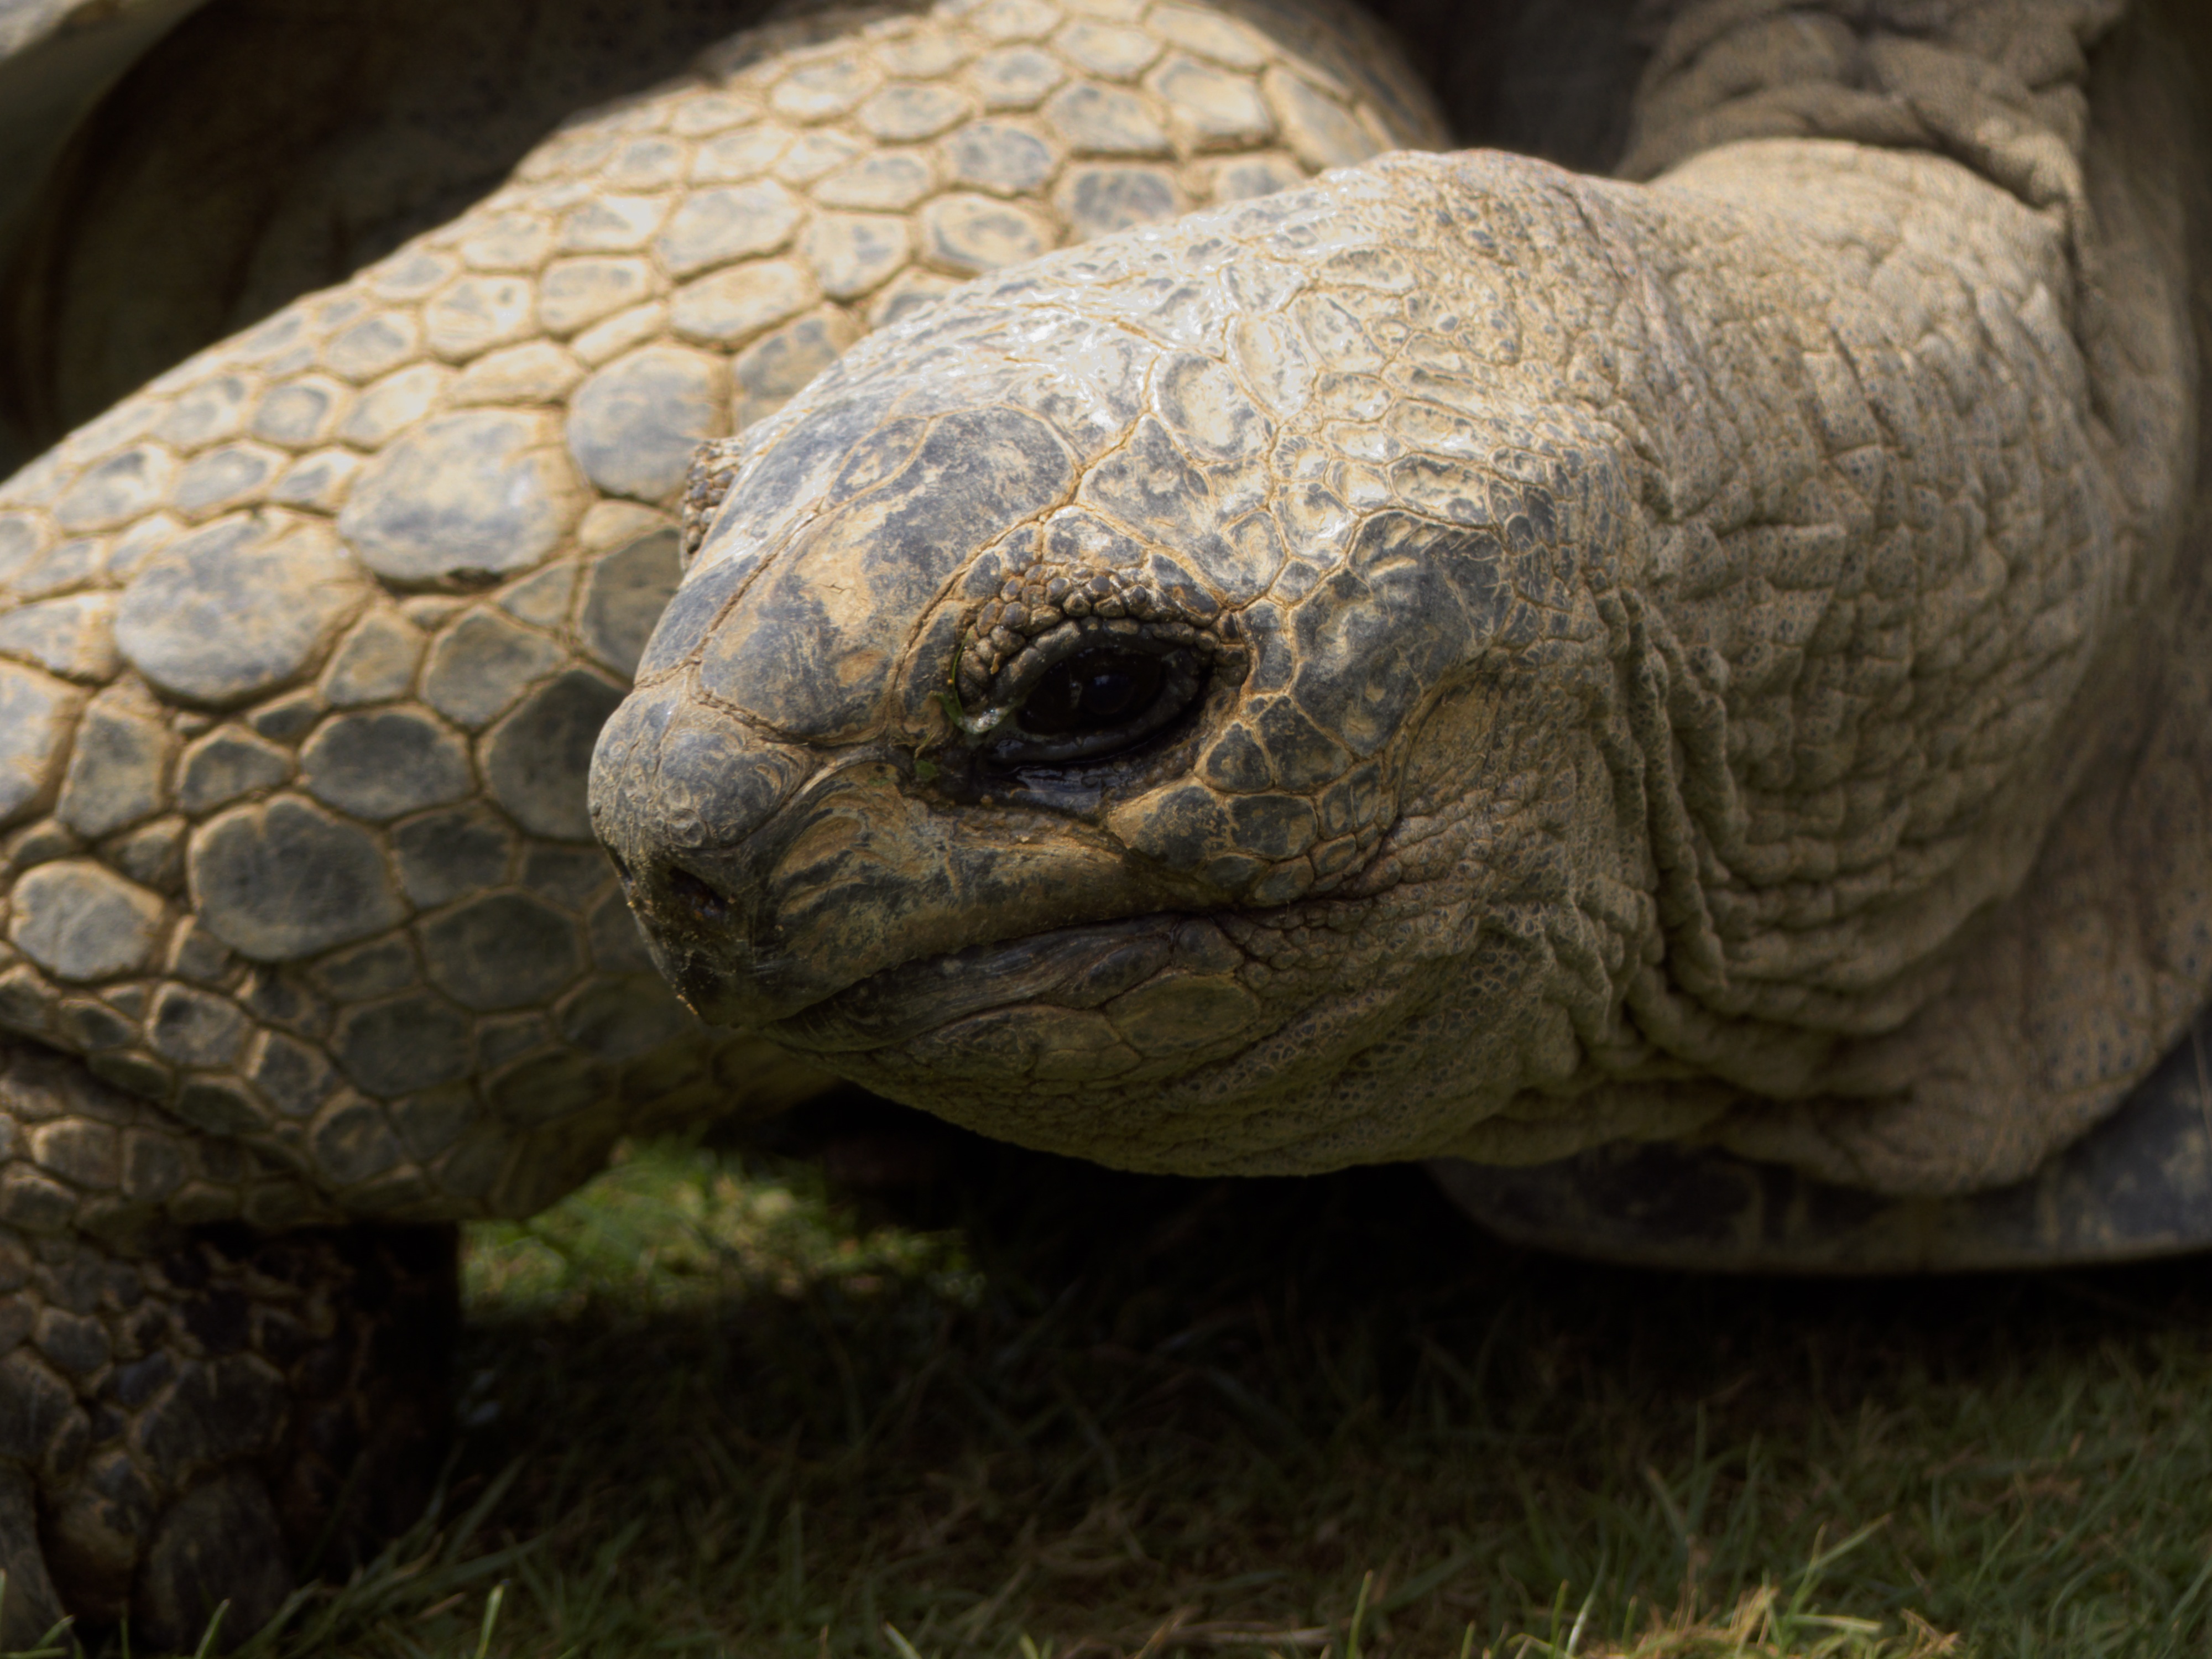
old, wildlife, zoo, turtle, reptile, fauna, close up, endangered, tortoise, vertebrate, slow, herbivore, giant tortoise, common snapping turtle, komodo dragon, emydidae